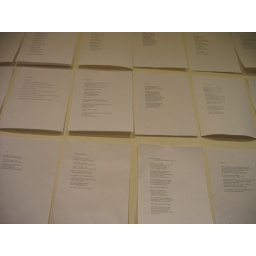
I taped each poem of my book on my studio wall in order to work on the order.